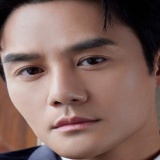
diễn viên Vương Khải